List of Quds Day demonstrations

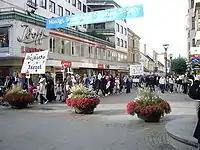
March in Malmö, Sweden; Al-Quds Day 2008

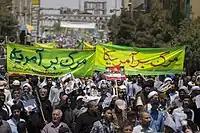
Quds Day marchers in Qom, Iran

Over one million people, with over 100,000 in each of Iran's eight largest cities, marched in the 2005 Quds Day protests in Tehran and other cities across Iran. Protests were staged throughout the Middle East and the wider Arab World, with over 30,000 Bahrainis marching in Manama, and 6,000 Hezbollah volunteers marching in Beirut.